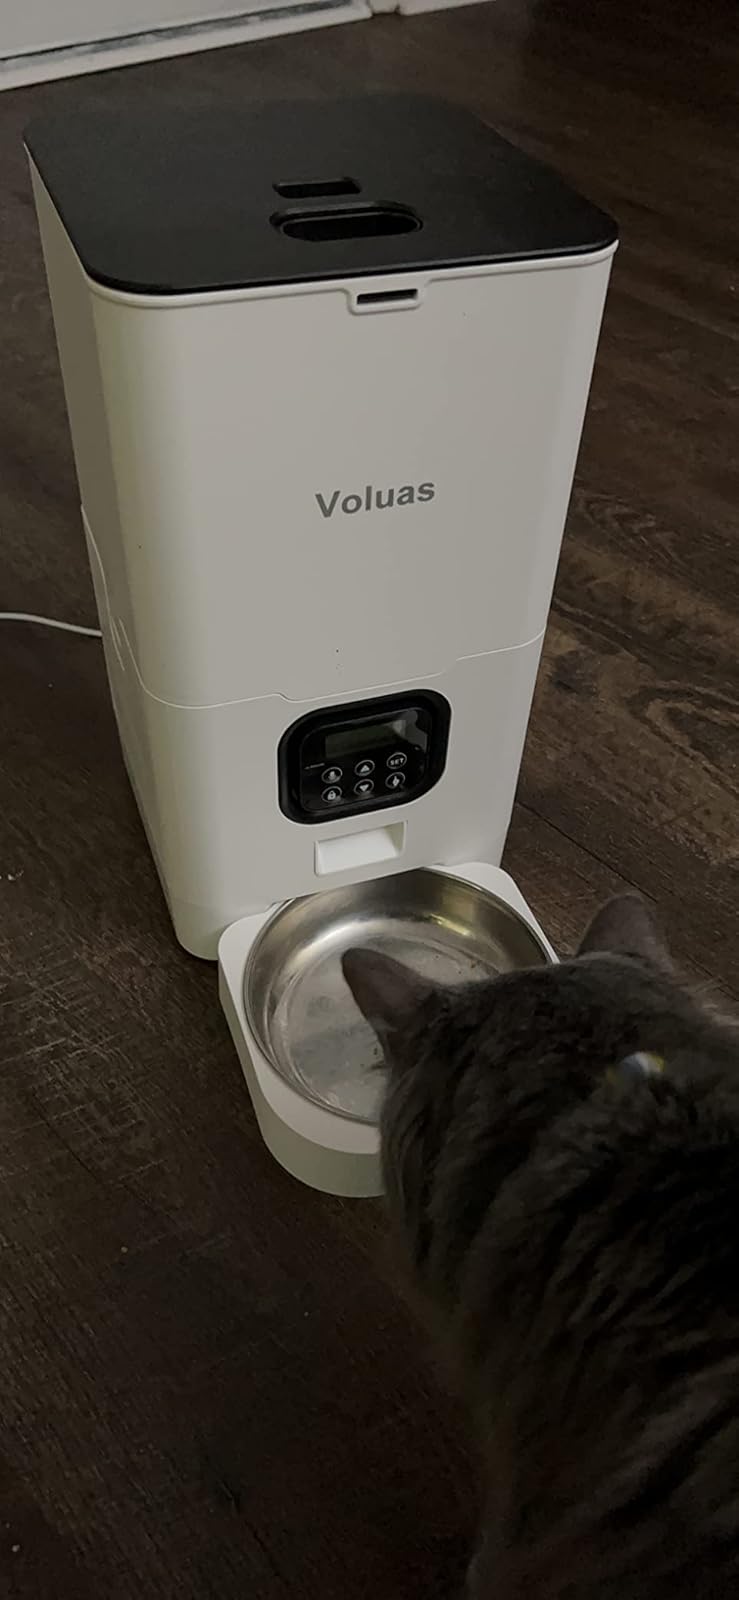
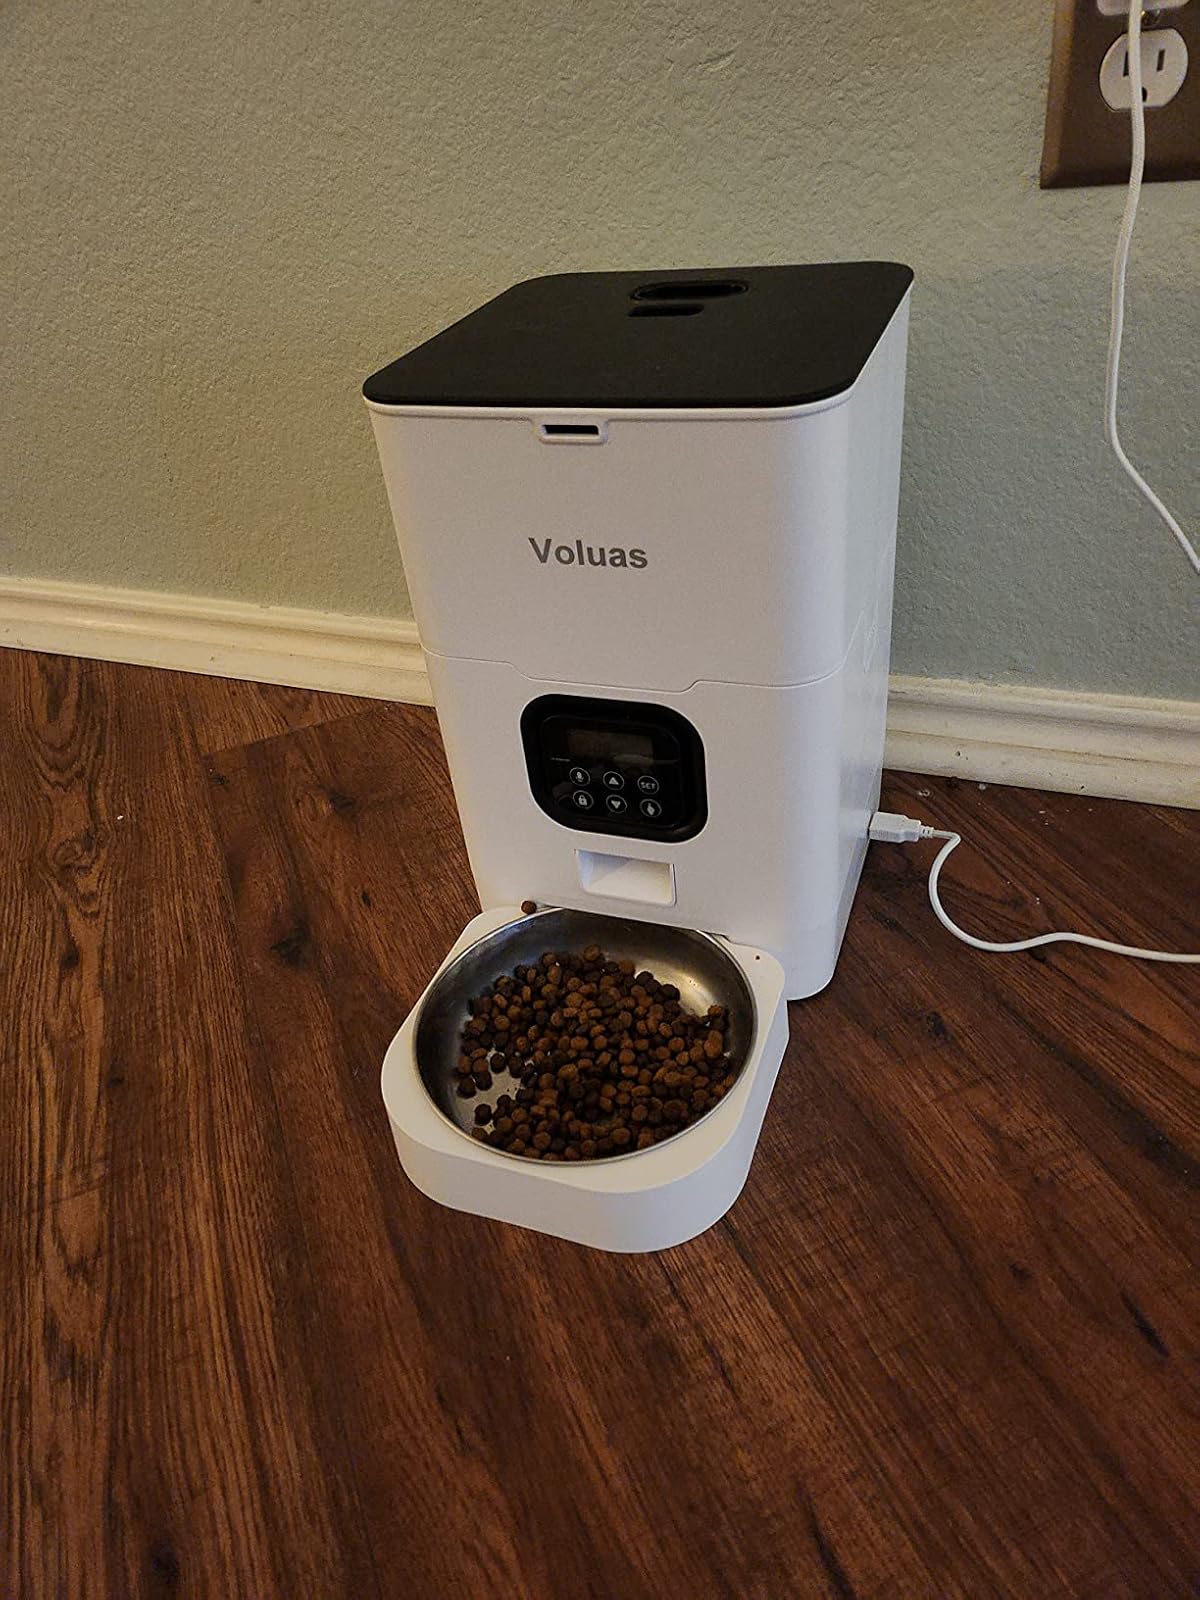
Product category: items_feeder
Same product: yes